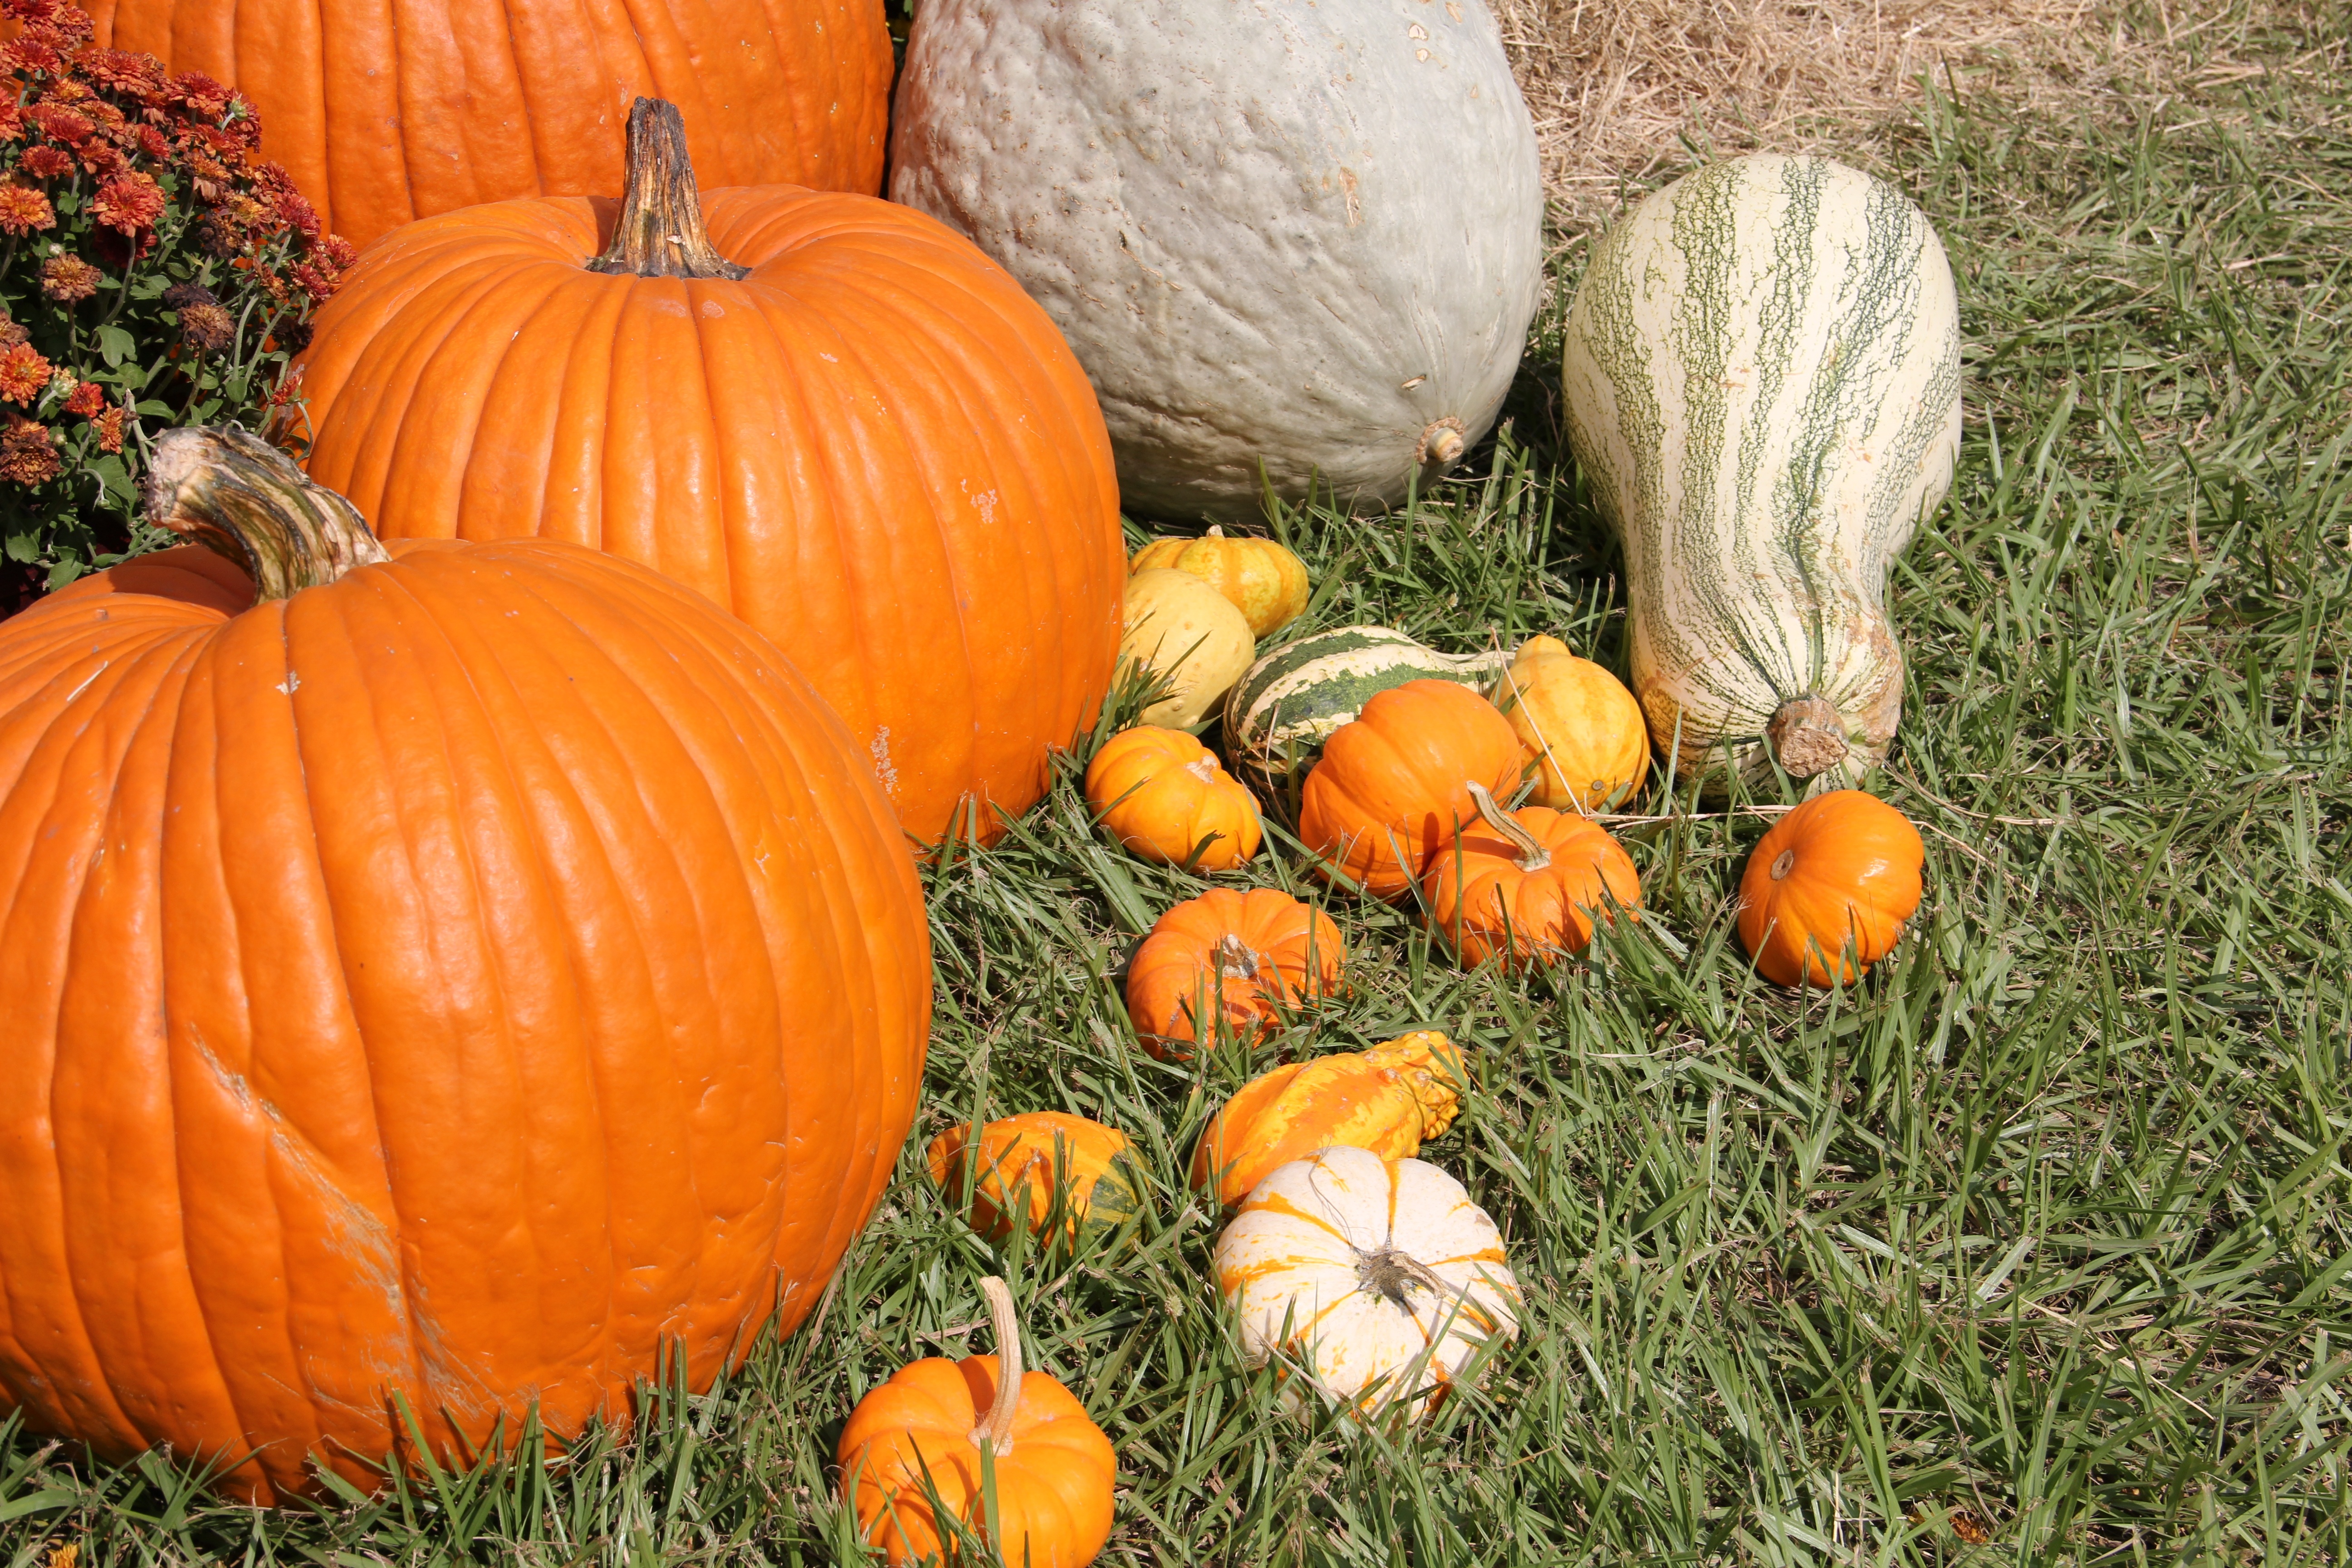
fall, flower, produce, autumn, pumpkin, halloween, gourd, thanksgiving, vegetables, calabaza, carving, pumpkins, cucurbita, gourds, winter squash